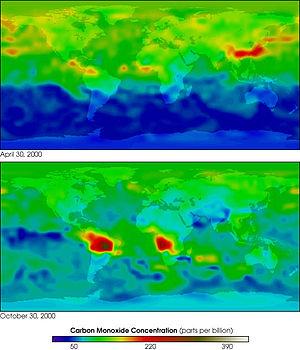
Carte en fausse couleur des teneurs en monoxyde de carbone de la basse atmosphère (bon traceur des feux de forêts et de combustion de biomasse).Les taux vont de 390 parties par million (couleurs foncées noir/brun) à 50 parties par milliard (bleu) en passant par 220 parties par milliard (rouges) )
MOPITT est un radiomètre travaillant dans l'infrarouge installé sur le satellite Terra et destiné à améliorer la connaissance de la dynamique de certains polluants de la basse et moyenne atmosphère, émis à partir du sol, à partir des mers ou par des sources mobiles aéroportées telles que les avions. C'est aussi le nom du programme de mesure correspondant, porté par la NASA.